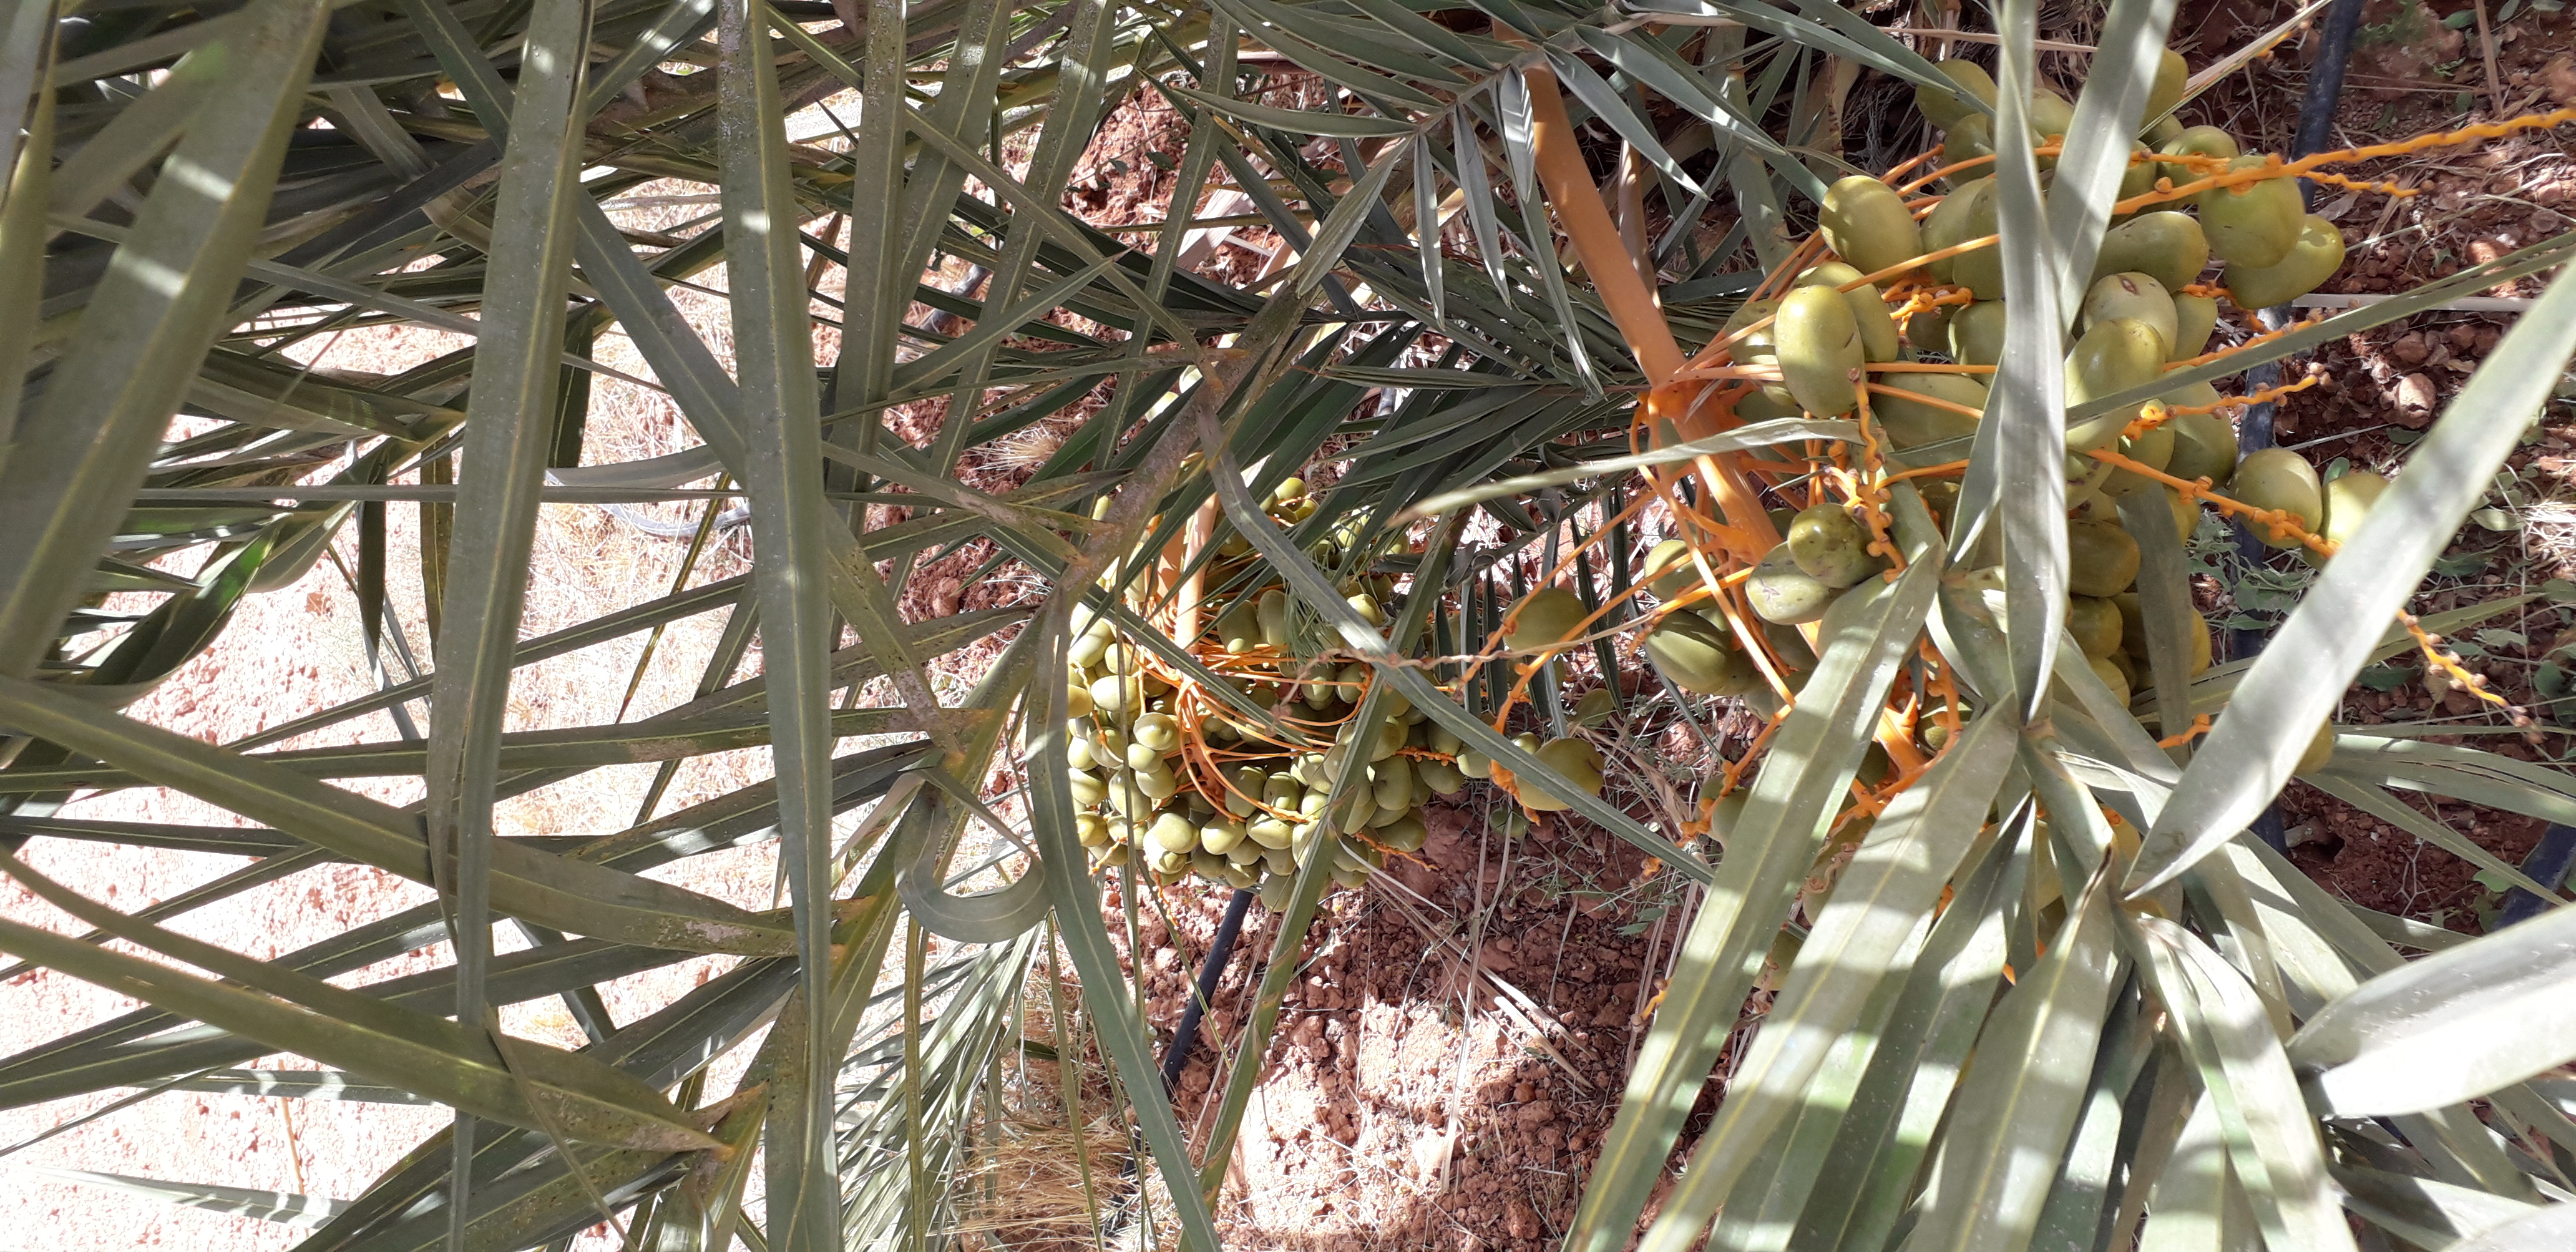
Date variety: Boufagous